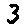
Label: 3